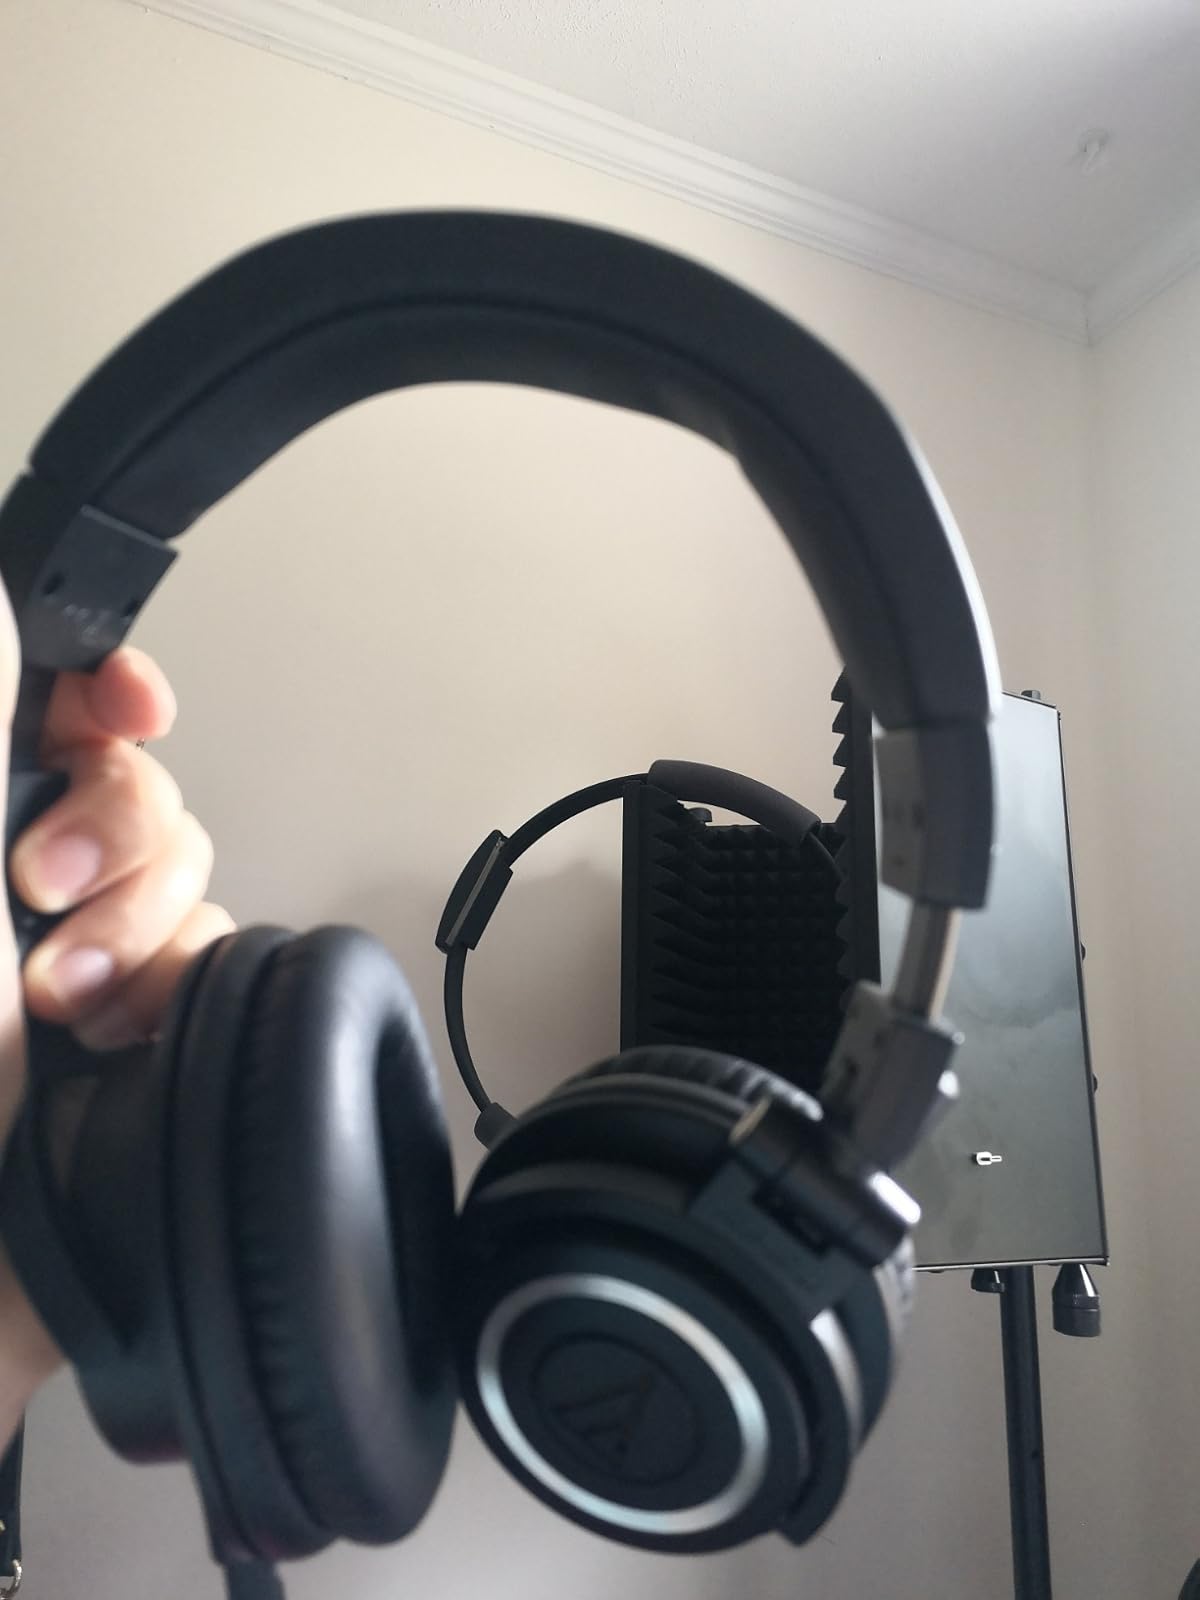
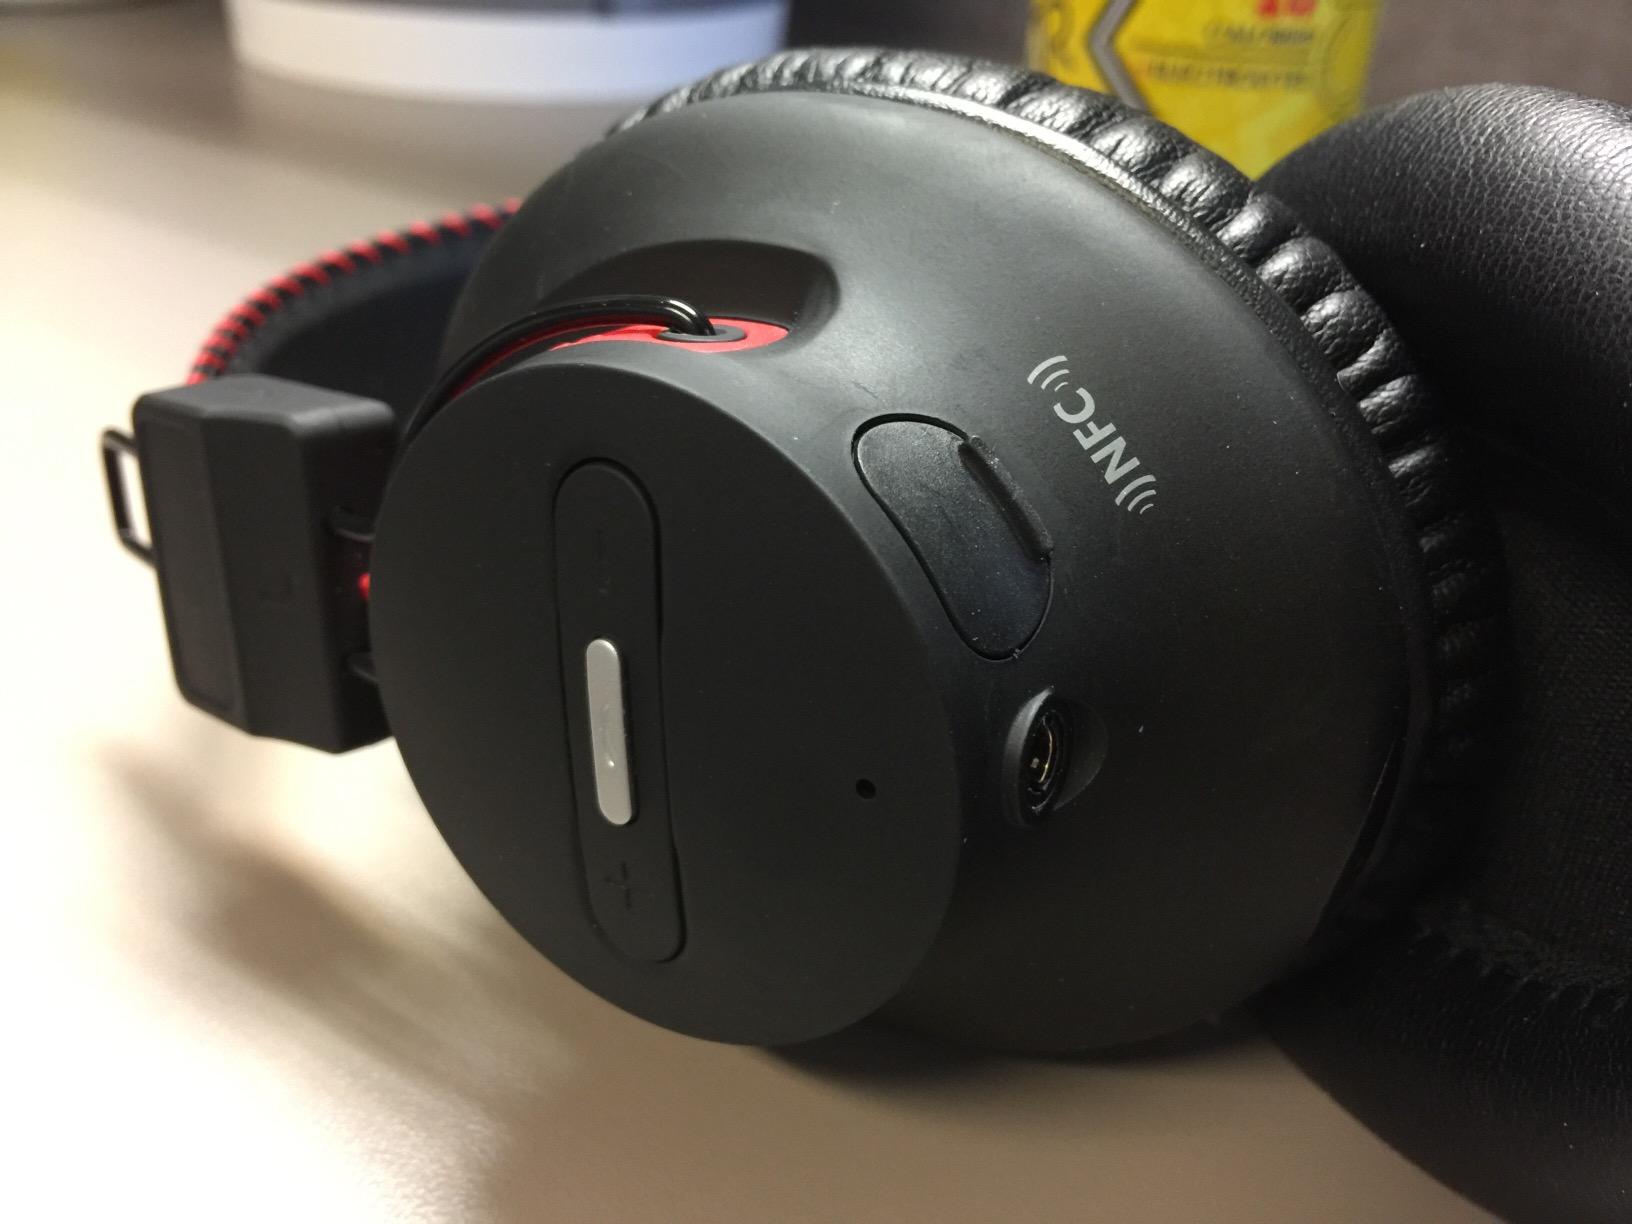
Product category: headphones
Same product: no